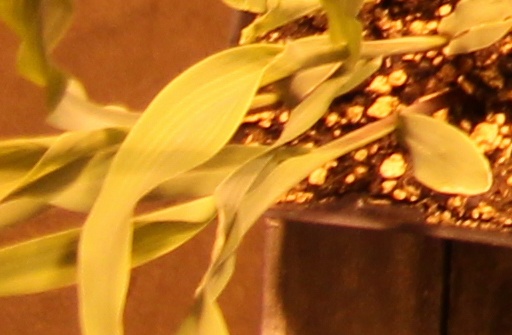
Label: Corn